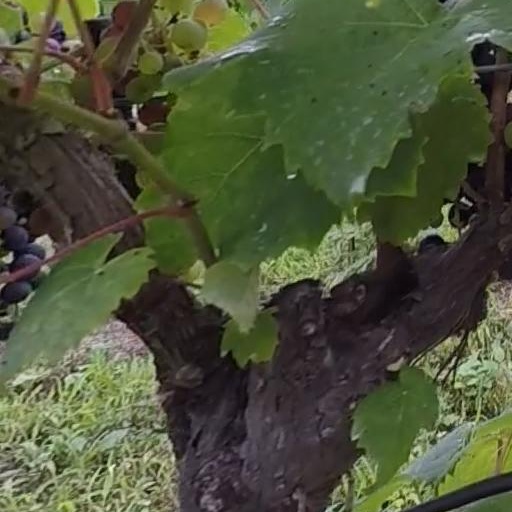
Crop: grape